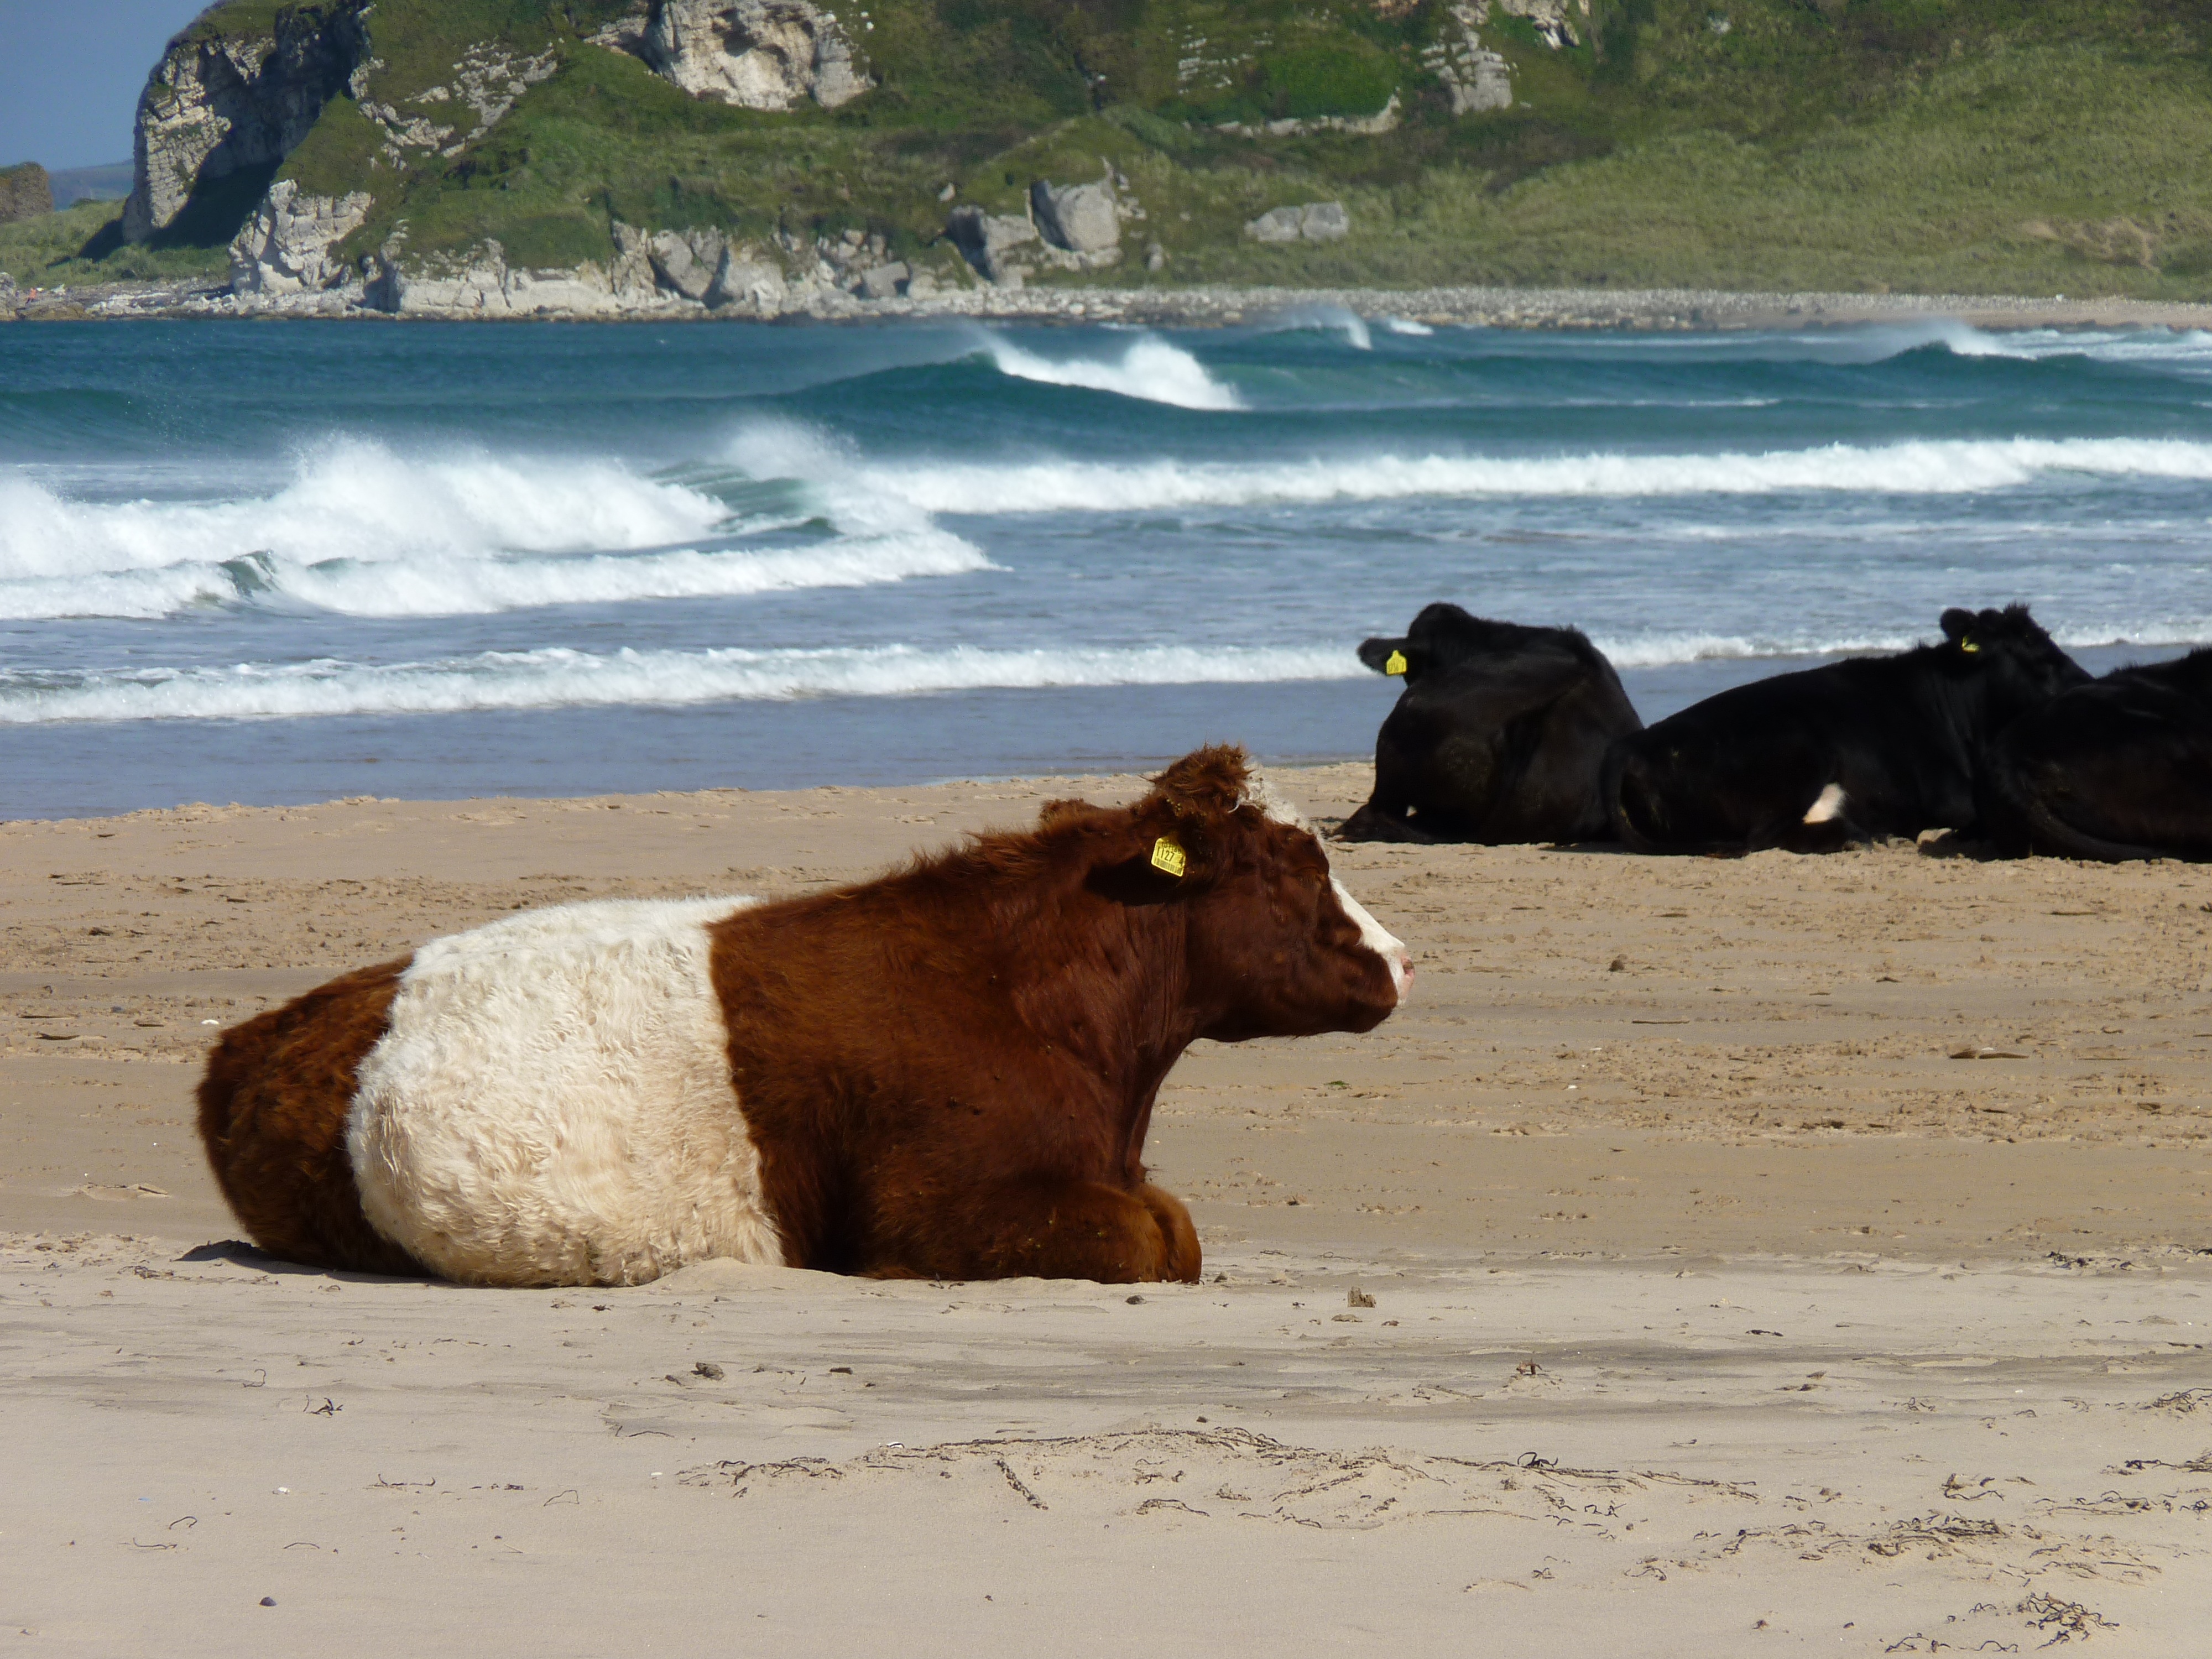
beach, landscape, sea, coast, water, sand, ocean, wildlife, mammal, fauna, cows, natural environment, cattle like mammal